Butler Blue

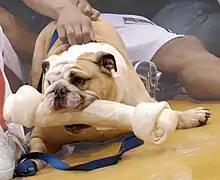

Butler Blue II (March 27, 2004 – August 31, 2013) (often called simply Blue II or Blue) served from 2004 to 2013. He was known by the tagline "Butler's Mascot, America's Dog." He rose to national prominence when the Butler Bulldogs men's basketball team made unexpected runs to the 2010 and 2011 Final Fours. Blue II was retired on May 20, 2013, and replaced by Butler Blue III.